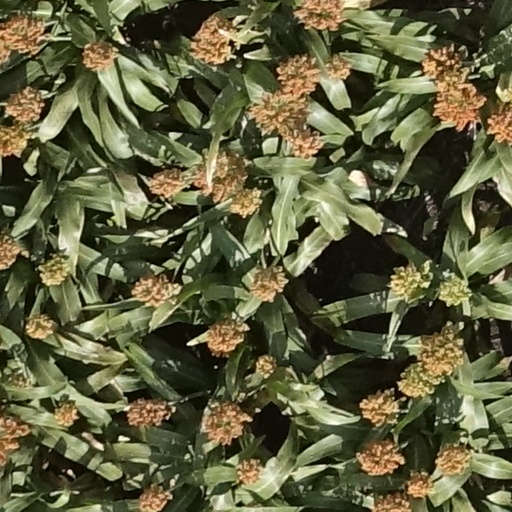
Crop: sorghum